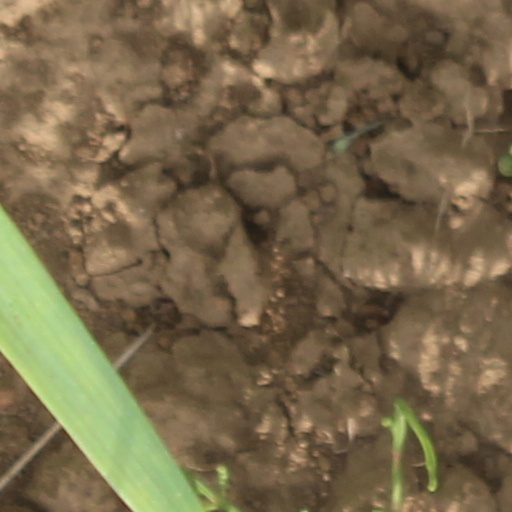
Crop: wheat